Bruton

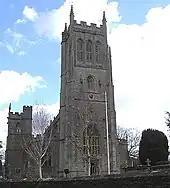
St Mary's Church, Bruton

Both the 14th-century Church of St Mary, and the Church of the Holy Trinity in Wyke Champflower, dated at 1623, are Grade I listed buildings.